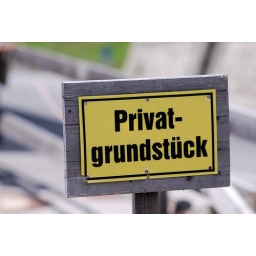
A sign on a alp street in Austria or Switzerland, can't remember.